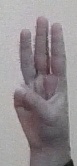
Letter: thaa